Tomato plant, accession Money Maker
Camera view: horizontal (90 deg, fisheye); turntable rotation: 270 degrees
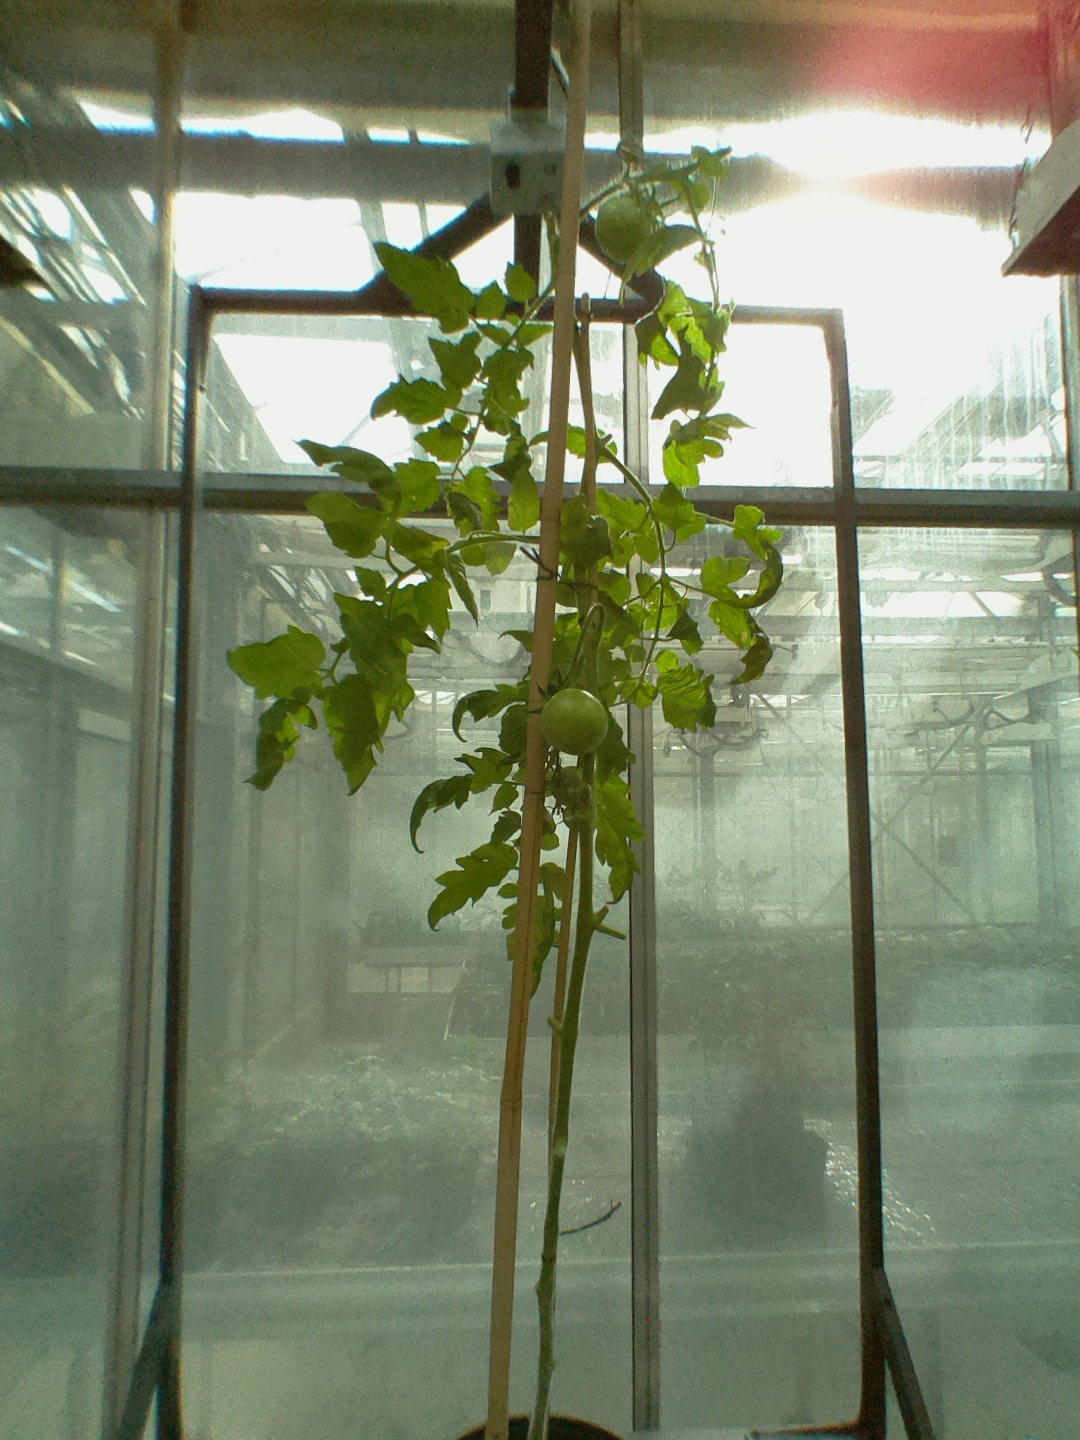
BBCH growth stage 75: 50%-60% of final fruit size